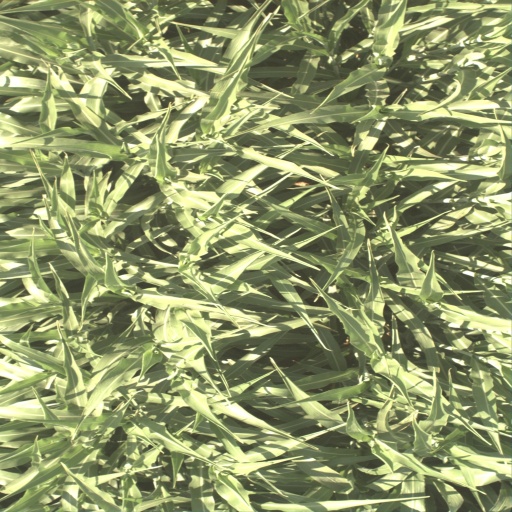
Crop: sorghum